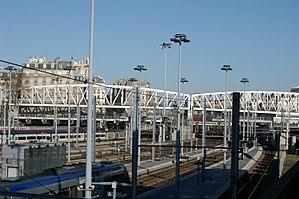
La gare de Paris-Nord, dite aussi gare du Nord, est l'une des six grandes gares terminus de la SNCF à Paris. Elle constitue la tête de ligne parisienne du réseau ferroviaire desservant le Nord de la France, ainsi que les pays limitrophes. Du fait de la proximité de la Belgique, des Pays-Bas, de la Grande-Bretagne et de l'Allemagne, elle a toujours possédé une vocation internationale marquée, avant de voir son trafic régional se développer fortement. Elle a accueilli plus de 292 millions de voyageurs en 2018, en comptant également le trafic du RER B. Elle est souvent considérée comme la première gare européenne, et la troisième mondiale, en termes de fréquentation.